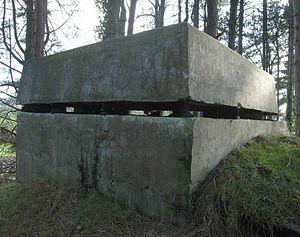
Un poste d'observation, temporaire ou fixe, est une position à partir de laquelle les soldats peuvent observer les mouvements ennemis, avertir des soldats qui approchent ou diriger les tirs d'artillerie. Dans la terminologie militaire stricte, un poste d'observation est une position présélectionnée à partir de laquelle des observations doivent être faites, ce qui peut inclure des installations très temporaires comme un véhicule stationné à un point de contrôle routier ou même un aéronef.